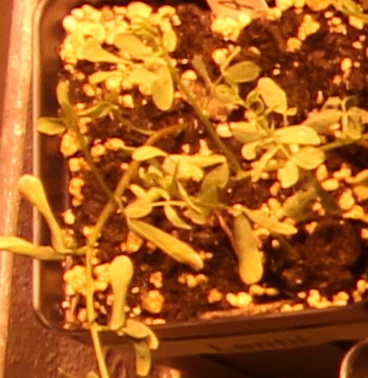
Label: Lentil